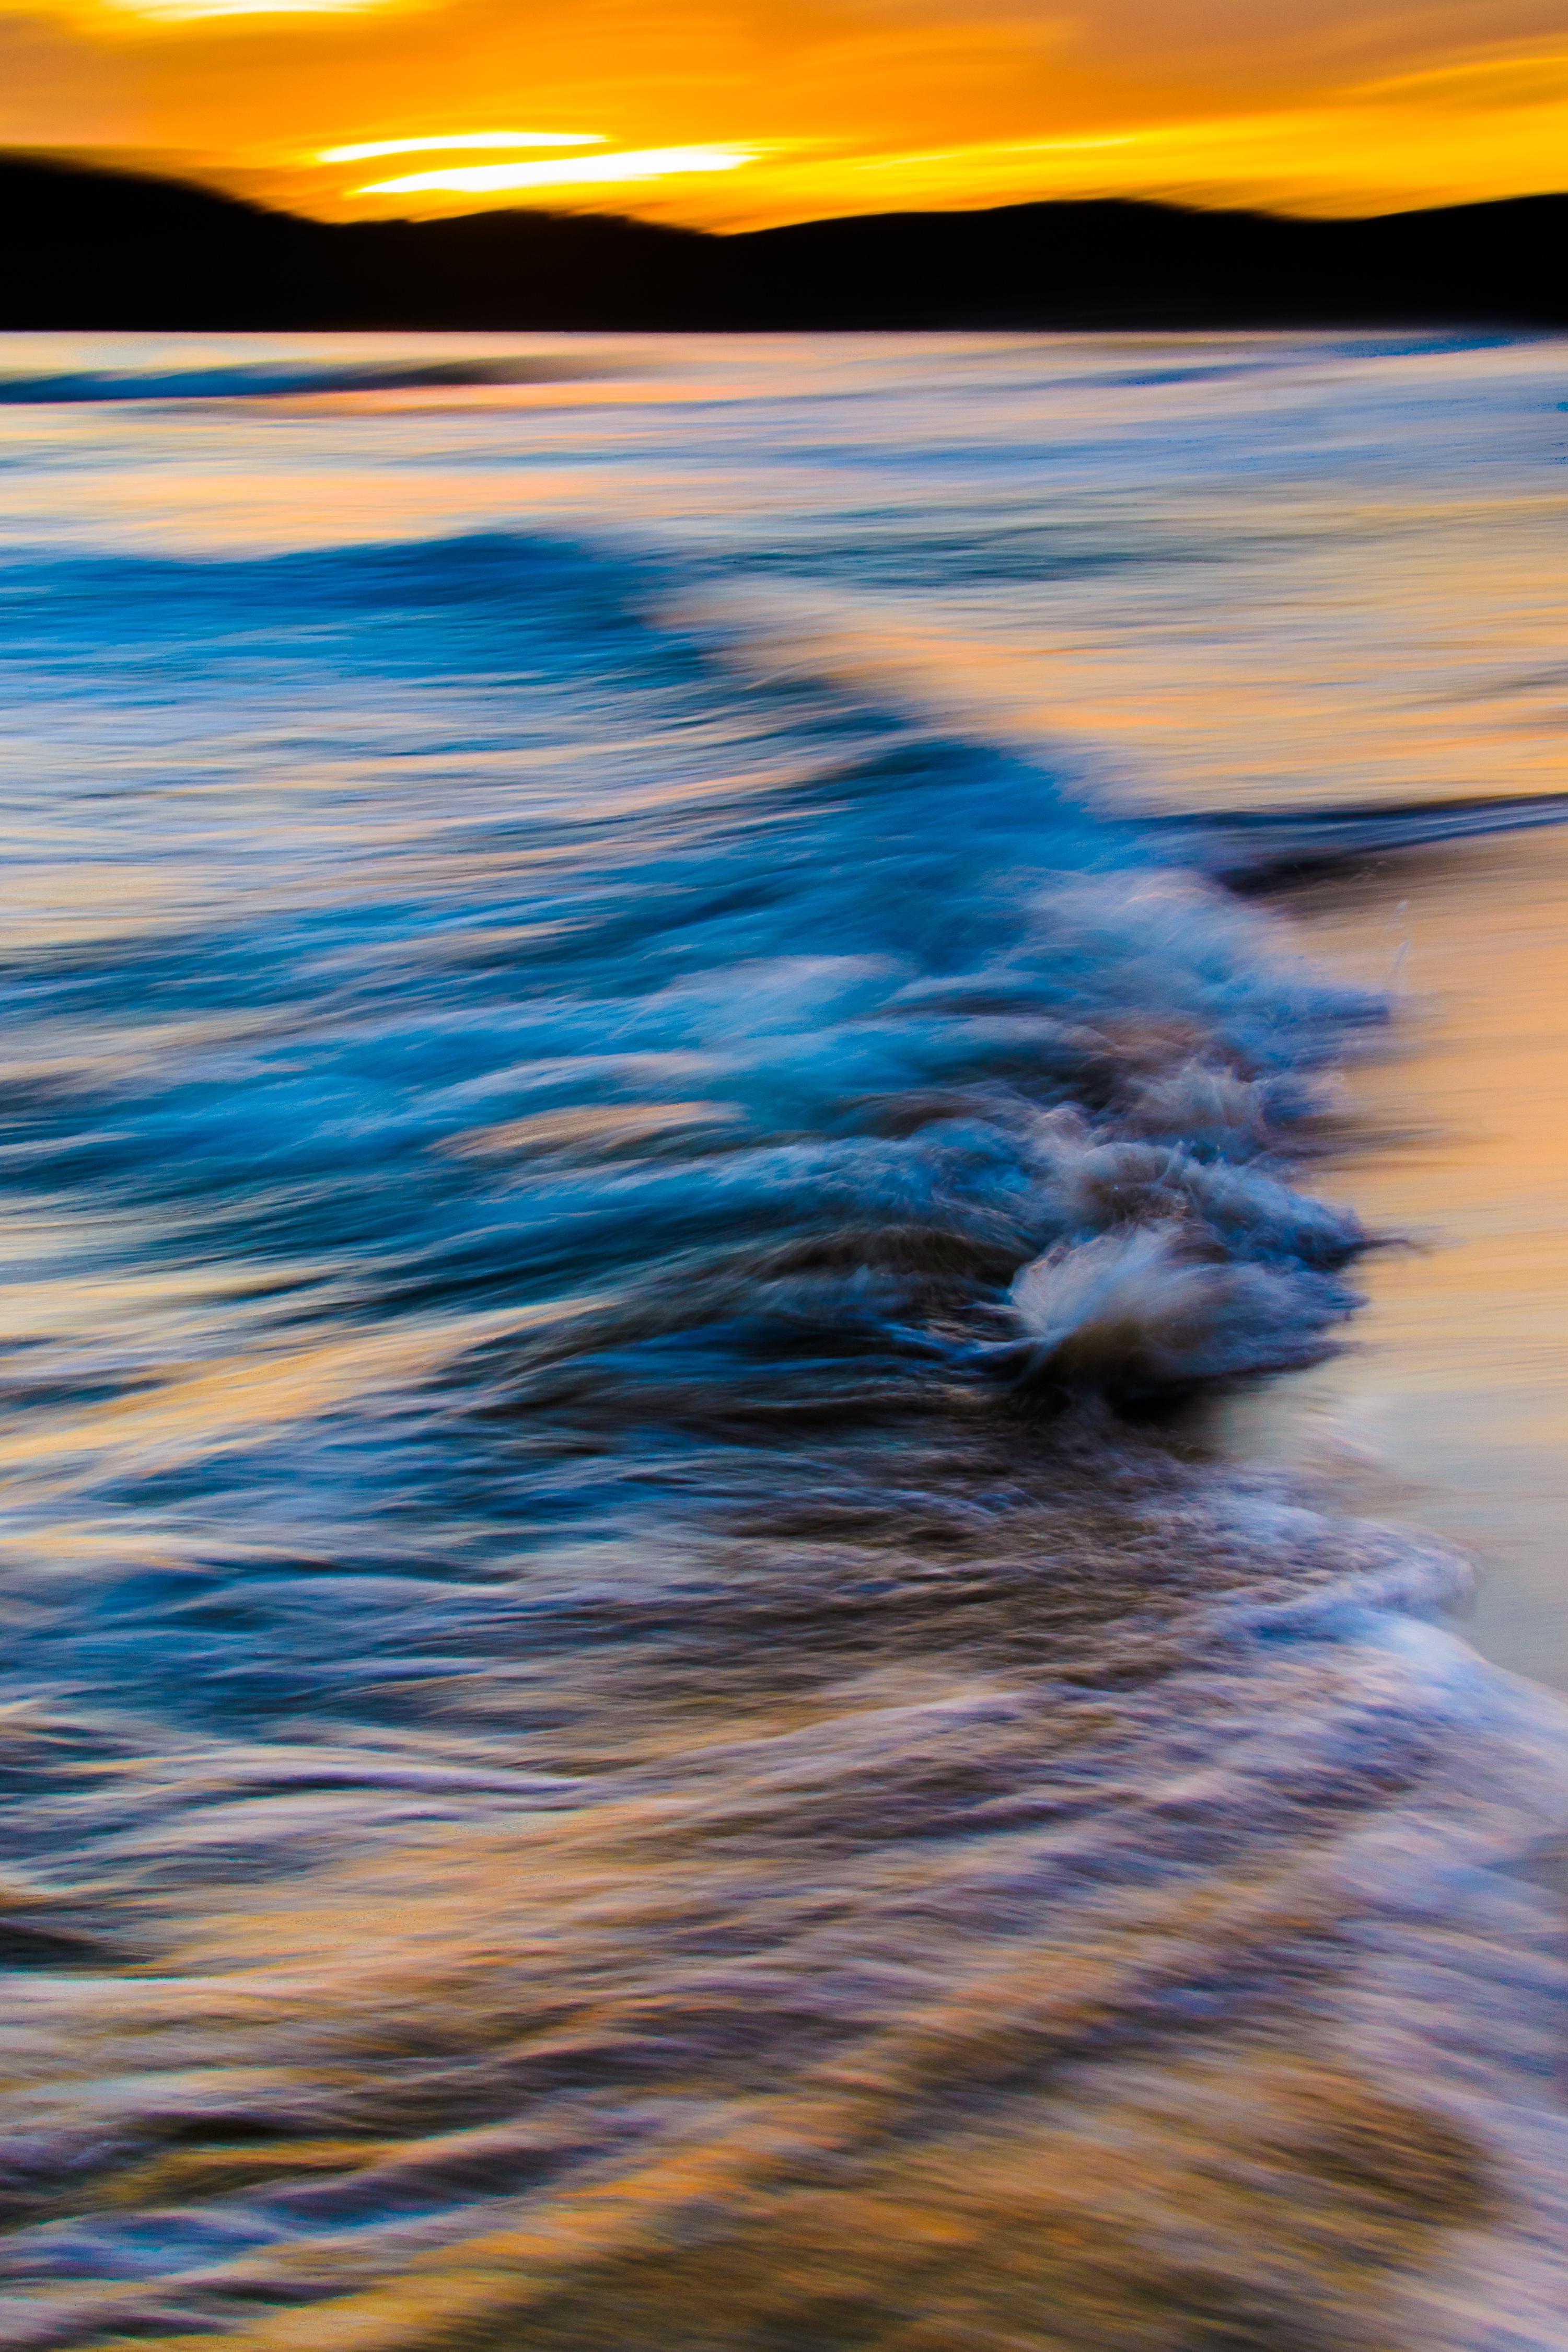
beach, sea, coast, water, sand, ocean, horizon, cloud, sky, sunrise, sunset, sunlight, morning, shore, wave, dawn, dusk, evening, reflection, body of water, wind wave